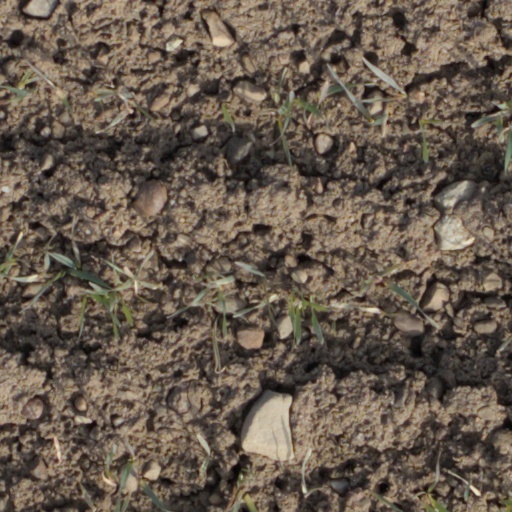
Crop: wheat